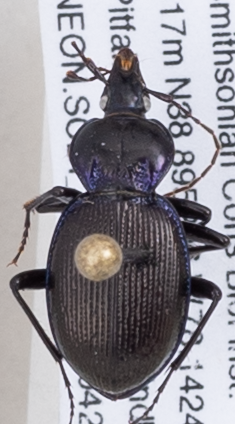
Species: Sphaeroderus stenostomus stenostomus
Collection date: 2019-04-25
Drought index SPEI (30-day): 0.47
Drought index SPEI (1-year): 2.09
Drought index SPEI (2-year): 2.09